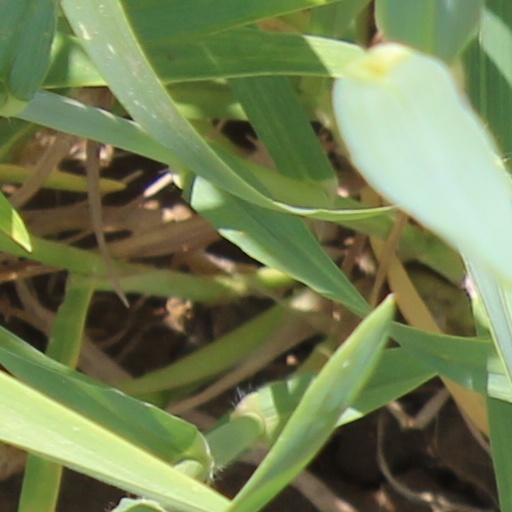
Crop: wheat